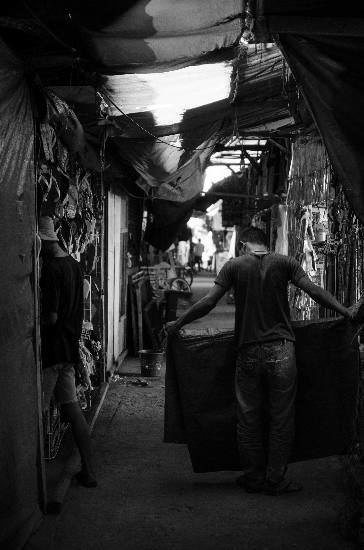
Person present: Yes